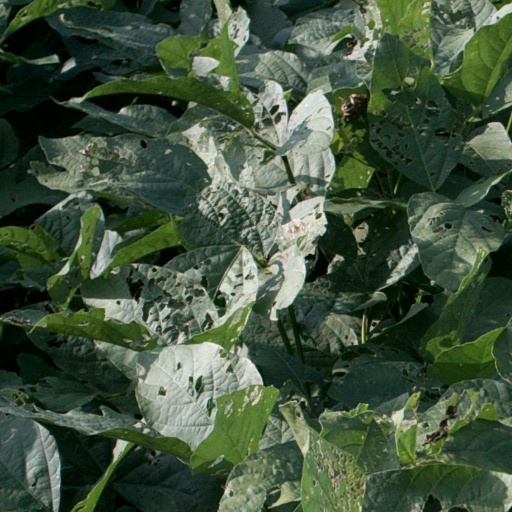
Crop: soybean